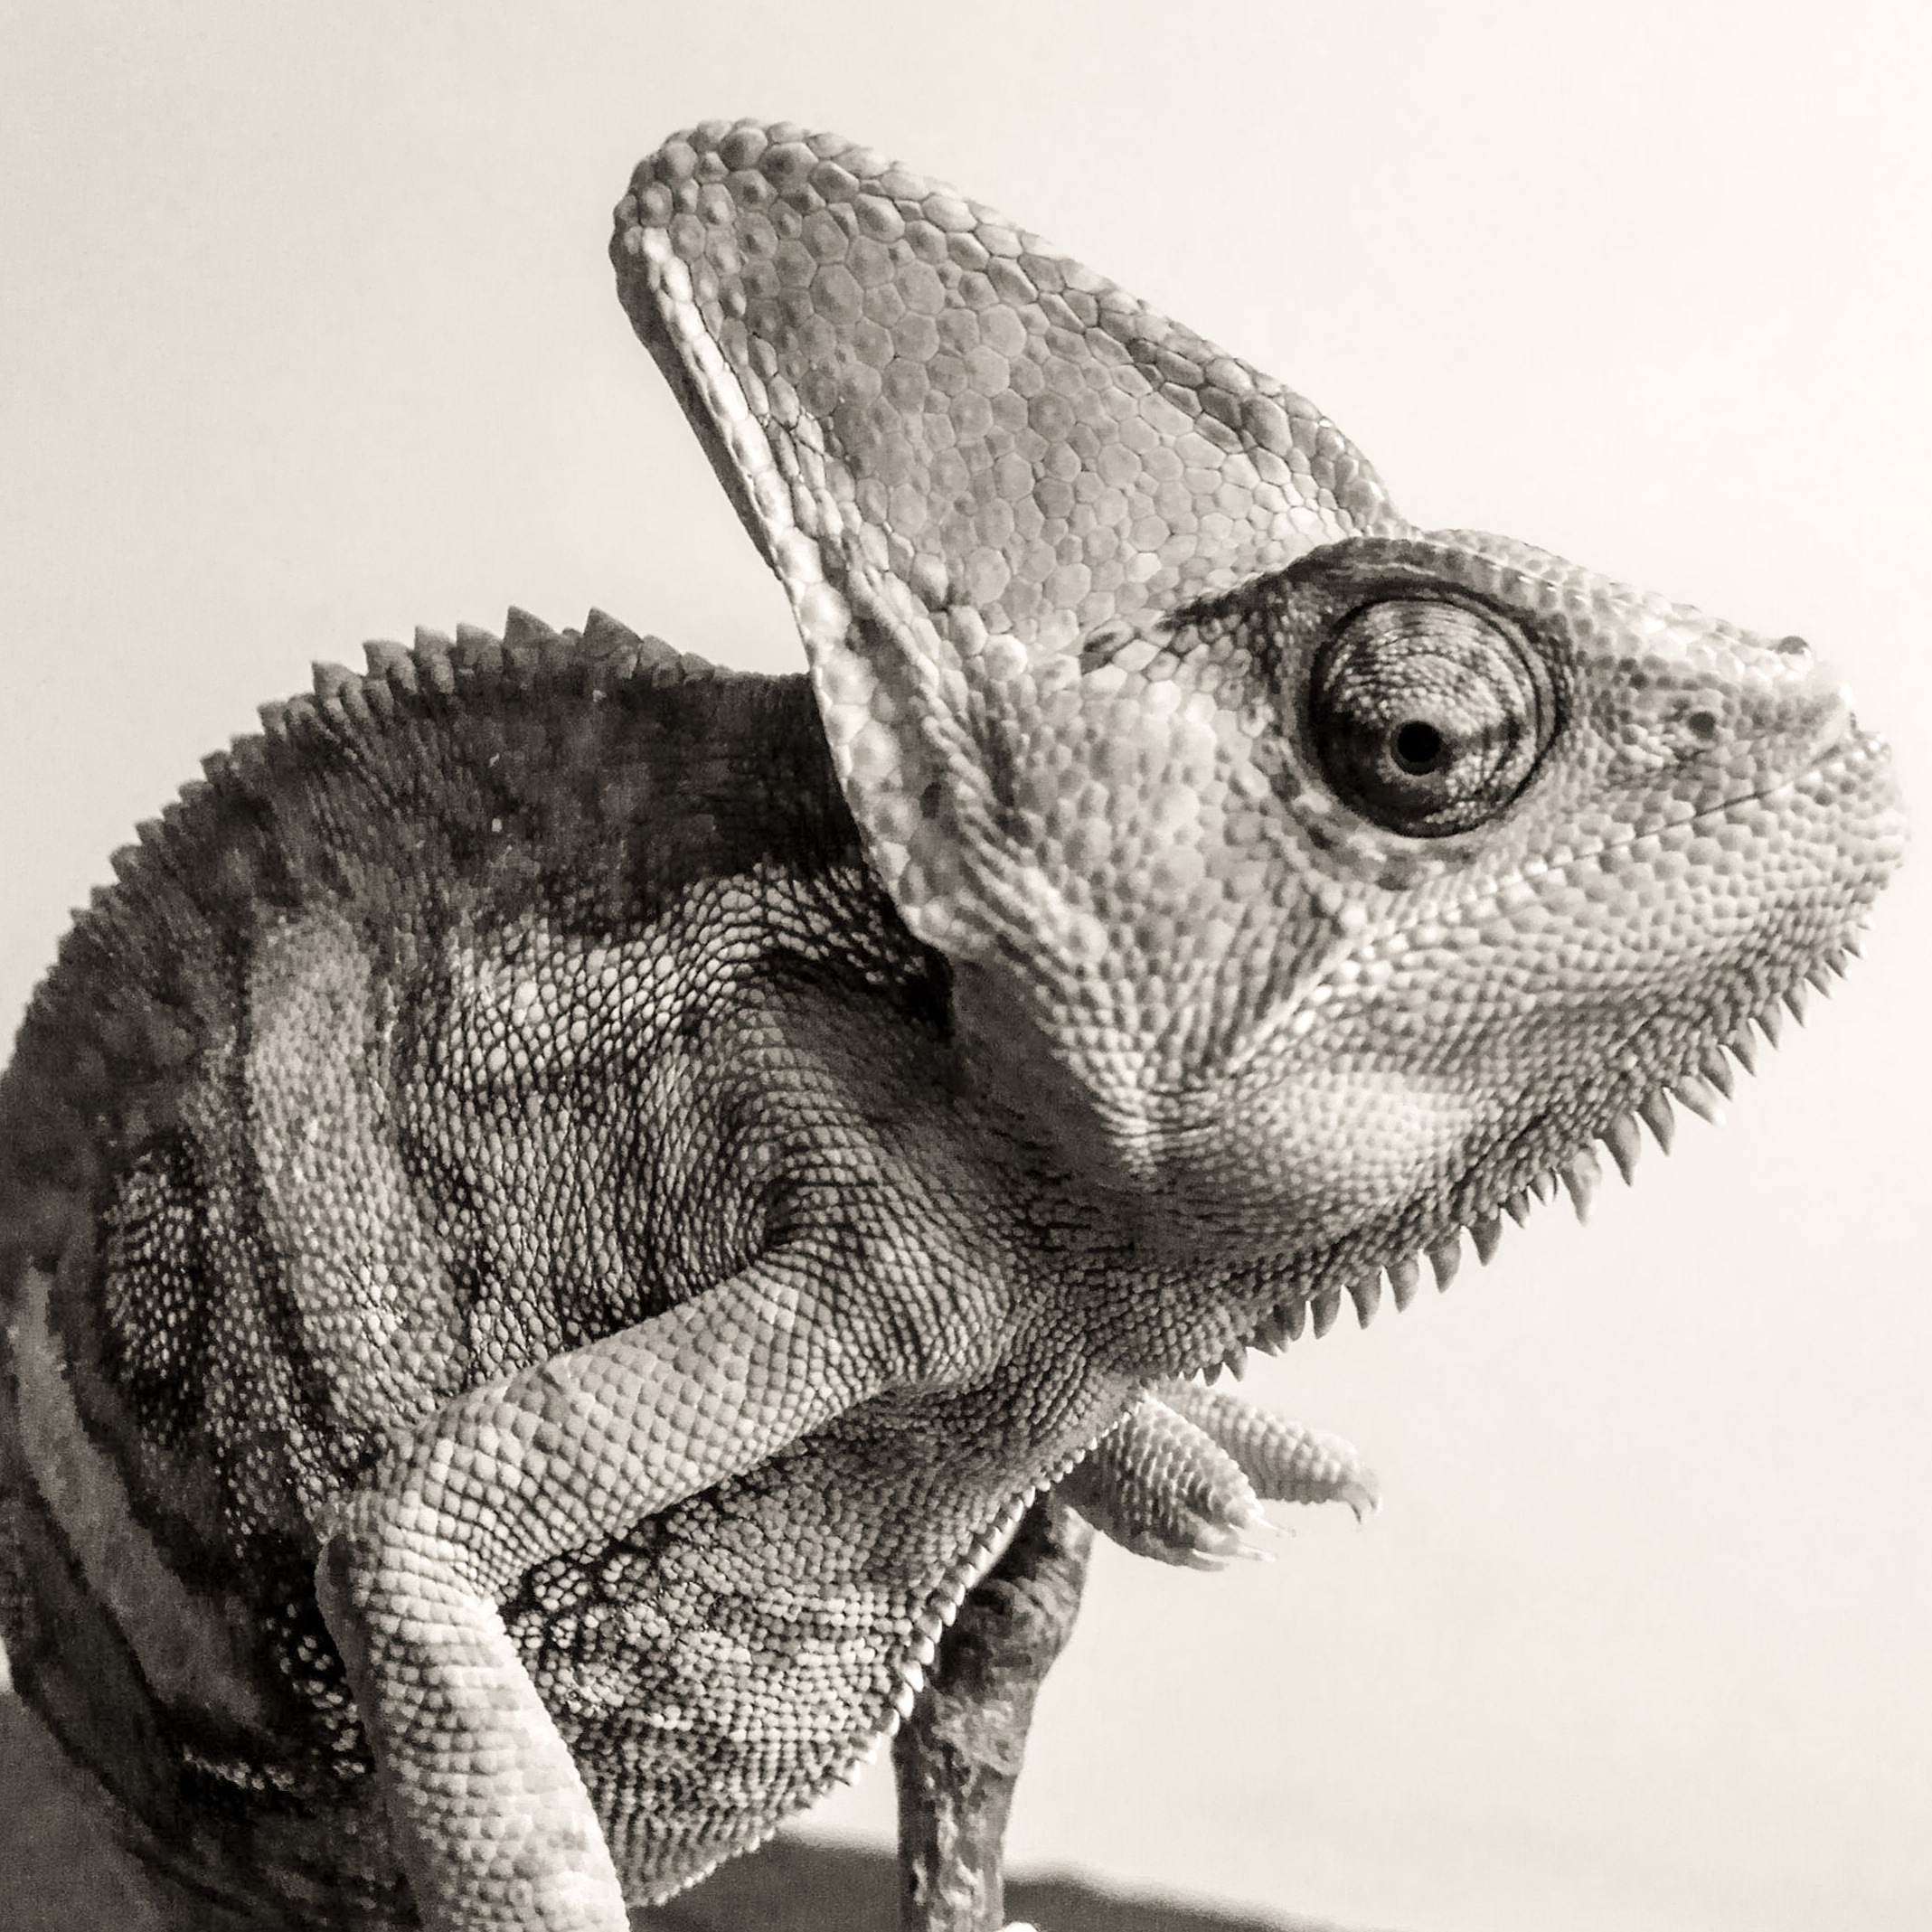
chameleon, black, white, black and white, sad, reptile, lizard, fauna, scaled reptile, iguania, organism, terrestrial animal, monochrome photography, agamidae, drawing, monochrome